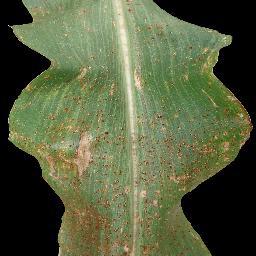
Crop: corn
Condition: (maize)_common_rust